Ural Mountains in Nazi planning

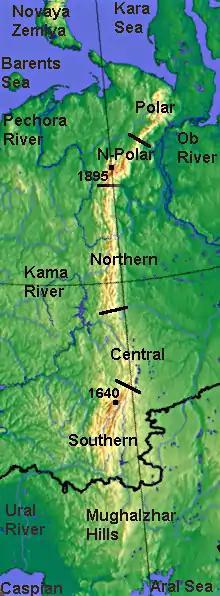
Map of the Ural mountains

The Ural Mountains played a prominent role in Nazi planning. Adolf Hitler and the rest of the Nazi leadership made many references to them as a strategic objective of the Third Reich to follow a decisive victory on the Eastern Front against the Soviet Union.